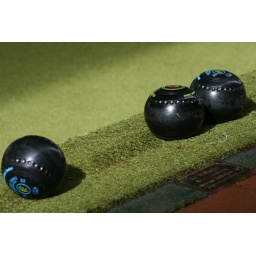
A game or three of bowls on a wet afternoon in the mountains near Cairns.